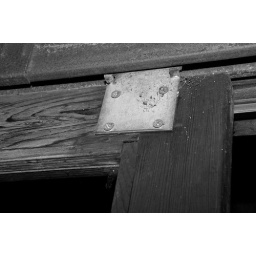
this is a close up of a really old sliding door at a house in Morro Bay